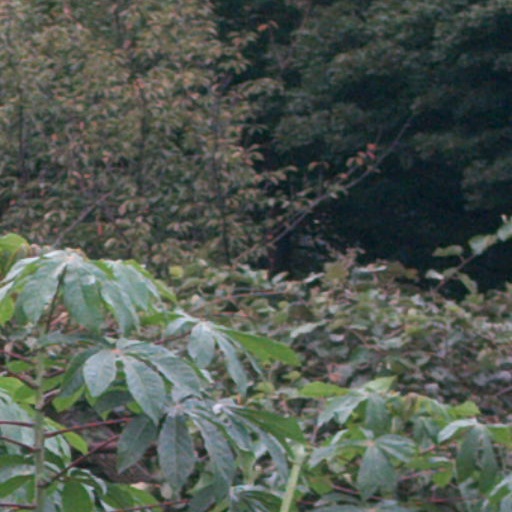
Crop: cassava